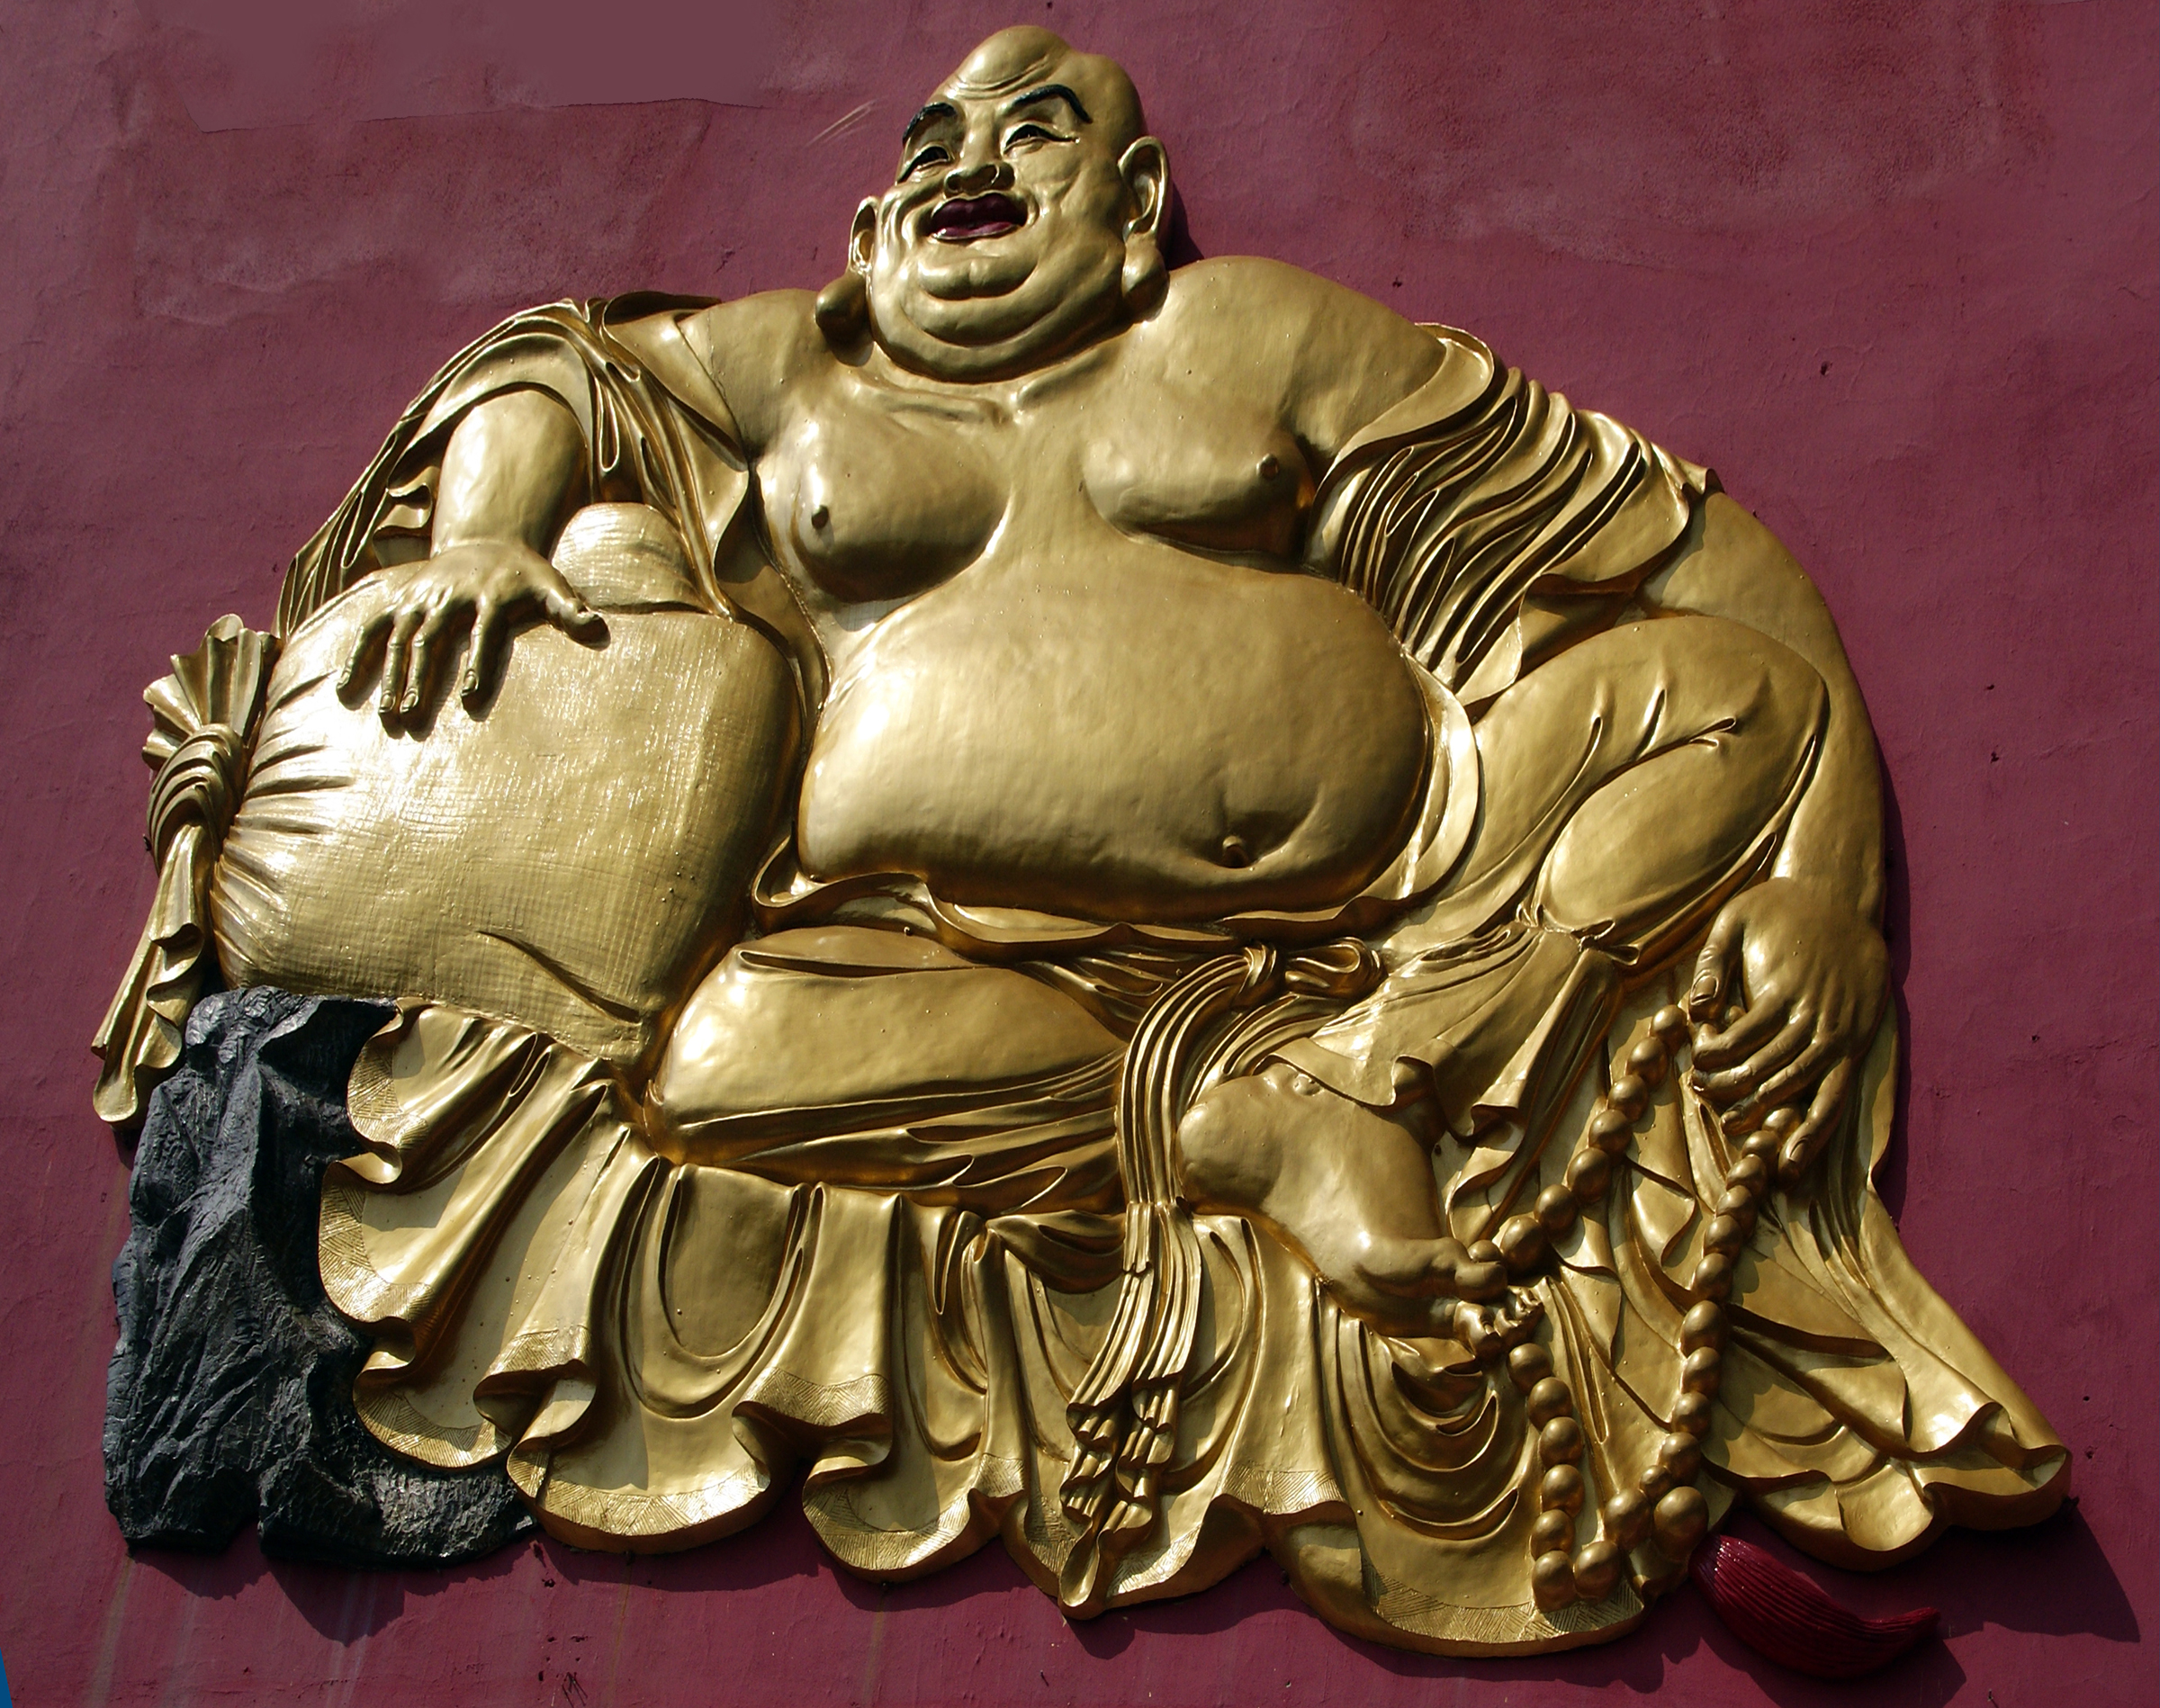
monument, statue, metal, material, sculpture, art, publicdomain, monastery, buddha, bronze, carving, relief, hongkong, hongkongsightseeing, buddhisttemple, buddhaimages, newterritories, 10000buddhasshatin, buddhamonastery, lordbuddha, ancient history